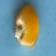
Maize quality: Good